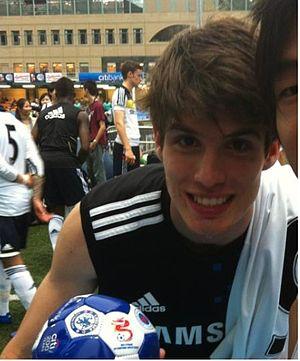
Gustavo Lucas Domingues Piazón, dit Lucas Piazón, né le 20 janvier 1994 à São Paulo, est un footballeur brésilien. Il joue pour le club anglais Chelsea FC. Il est avant tout un attaquant, mais il est aussi déployé comme un ailier, en tant que milieu offensif ou juste derrière l'attaquant. Son style de jeu et ses capacités footballistiques font qu'on le compare fréquemment à l'international brésilien Kaká.